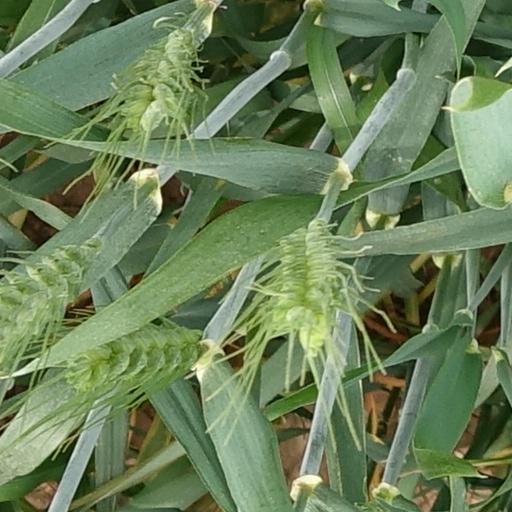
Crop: wheat